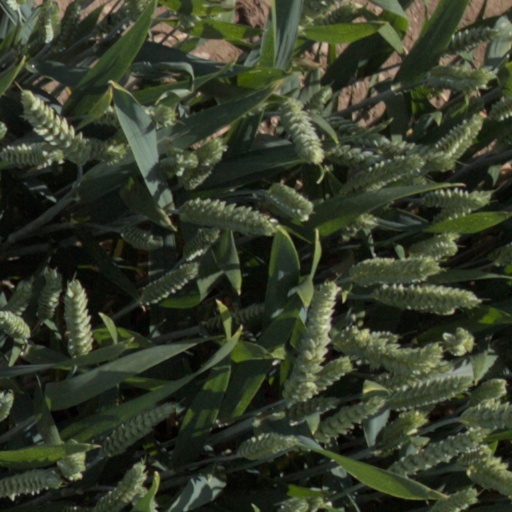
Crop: wheat